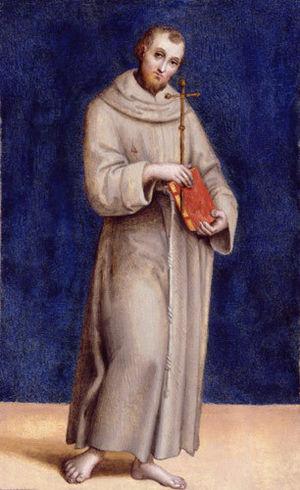
La Dulwich Picture Gallery est un musée consacré aux beaux-arts situé à Dulwich dans la région londonienne. Bâti en 1817 sur les plans de sir John Soane, il est le tout premier musée d'art public d'Angleterre.
Le Retable Colonna ou encore Vierge à l'Enfant trônant avec saints est une peinture religieuse attribuée à Raphaël dont les principaux éléments sont conservés au Metropolitan Museum of Art.